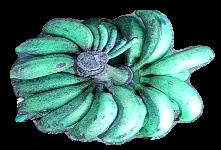
Variety: rasbale
Grade: grade3